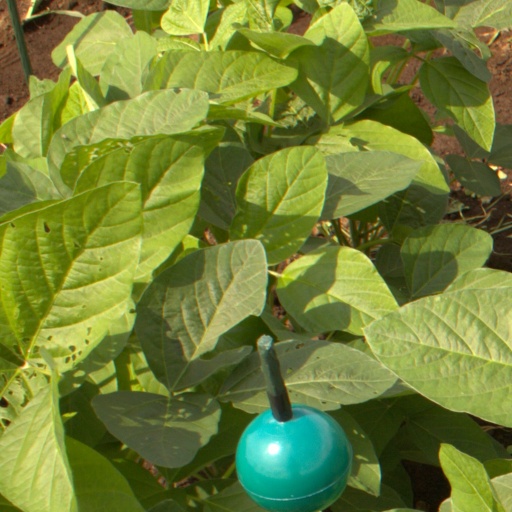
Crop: soybean